Gravitropism

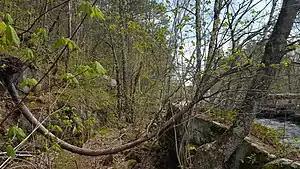
Example of gravitropism in a tree from central Minnesota. This tree has fallen over and due to gravitropism exhibits this arched growth.

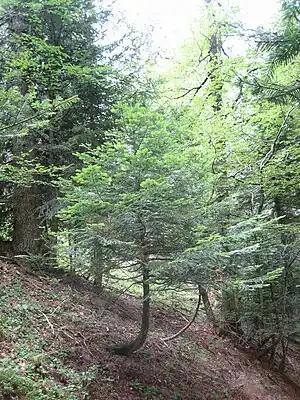
Gravitropism maintains vertical orientation of these trees. These trees, typical of those in steep subalpine environments, are covered by deep snow in winter. As small saplings, they are overwhelmed by the snow and bent nearly flat to the ground. During spring growth, and more so as larger trees, gravitropism allows them to orient vertically over years of subsequent growth.

Gravitropism (also known as geotropism) is a coordinated process of differential growth by a plant in response to gravity pulling on it. It also occurs in fungi. Gravity can be either "artificial gravity" or natural gravity. It is a general feature of all higher and many lower plants as well as other organisms. Charles Darwin was one of the first to scientifically document that roots show "positive gravitropism" and stems show "negative gravitropism". That is, roots grow in the direction of gravitational pull (i.e., downward) and stems grow in the opposite direction (i.e., upwards). This behavior can be easily demonstrated with any potted plant. When laid onto its side, the growing parts of the stem begin to display negative gravitropism, growing (biologists say, turning; see tropism) upwards. Herbaceous (non-woody) stems are capable of a degree of actual bending, but most of the redirected movement occurs as a consequence of root or stem growth outside. The mechanism is based on the Cholodny–Went model which was proposed in 1927, and has since been modified. Although the model has been criticized and continues to be refined, it has largely stood the test of time.